Mearcair Planitia

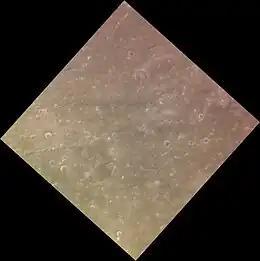
Exaggerated color image of part of Mearcair Planitia, including Kerouac crater below left of center.

Mearcair Planitia is a large plain on the planet Mercury. The name Mearcair is the Irish and Scottish Gaelic word for "Mercury", and the name was approved in 2017. It was first observed in detail by MESSENGER. It lies between the large crater Raditladi and the ancient Caloris basin.